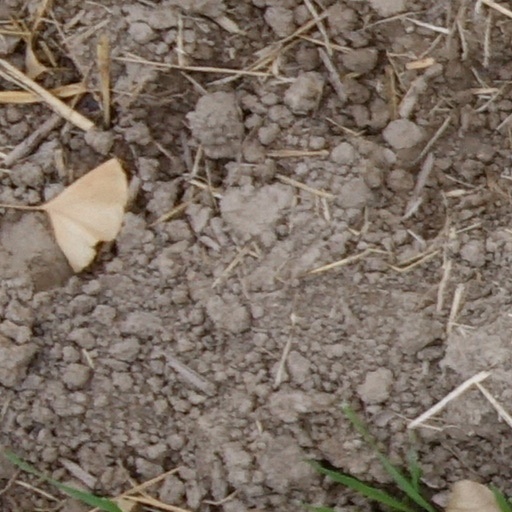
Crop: wheat